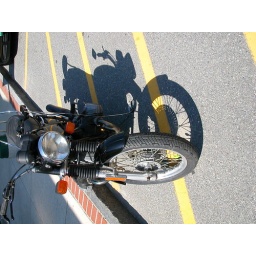
this bike has a string attached to the clutch, attached to a metal plate under the kickstand ...